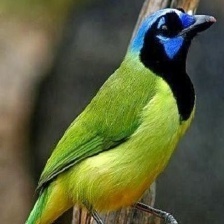
Species: GREEN JAY
Scientific name: CYANOCORAX YNCAS
ImageNet parent category: jay